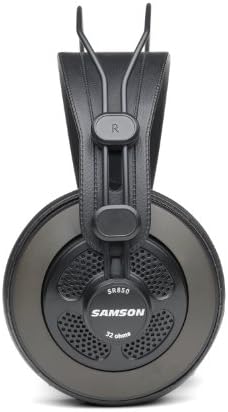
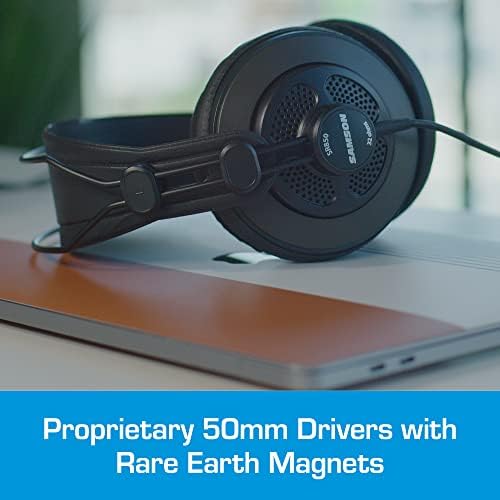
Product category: headphones
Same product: yes